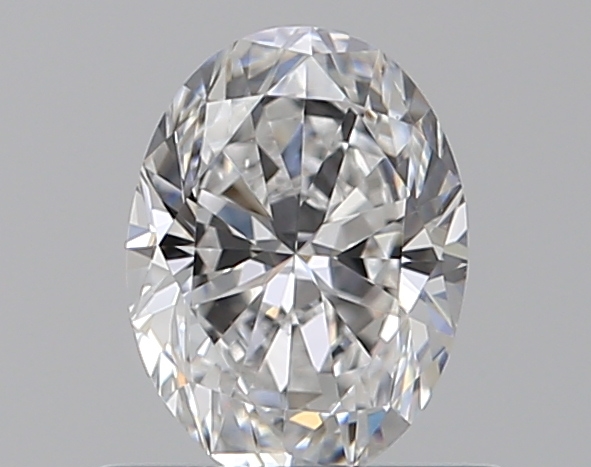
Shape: oval
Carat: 0.5
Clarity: VVS1
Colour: D
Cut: EX
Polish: EX
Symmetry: VG
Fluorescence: N
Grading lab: GIA
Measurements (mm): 5.95 x 4.43 x 2.83